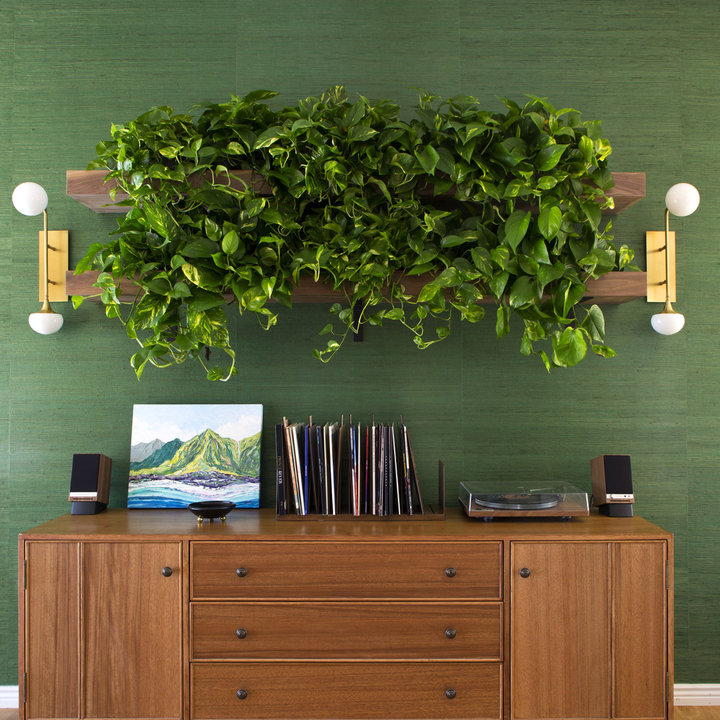
Style: Vintage